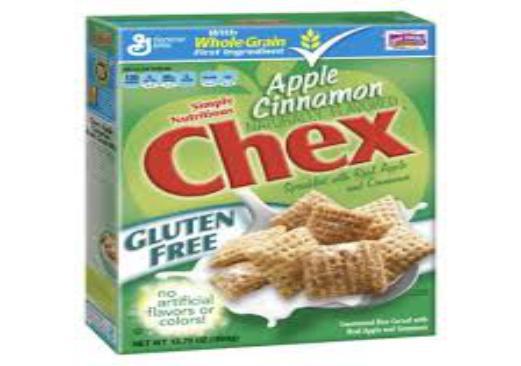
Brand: Apple Cinnamon Chex
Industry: Food